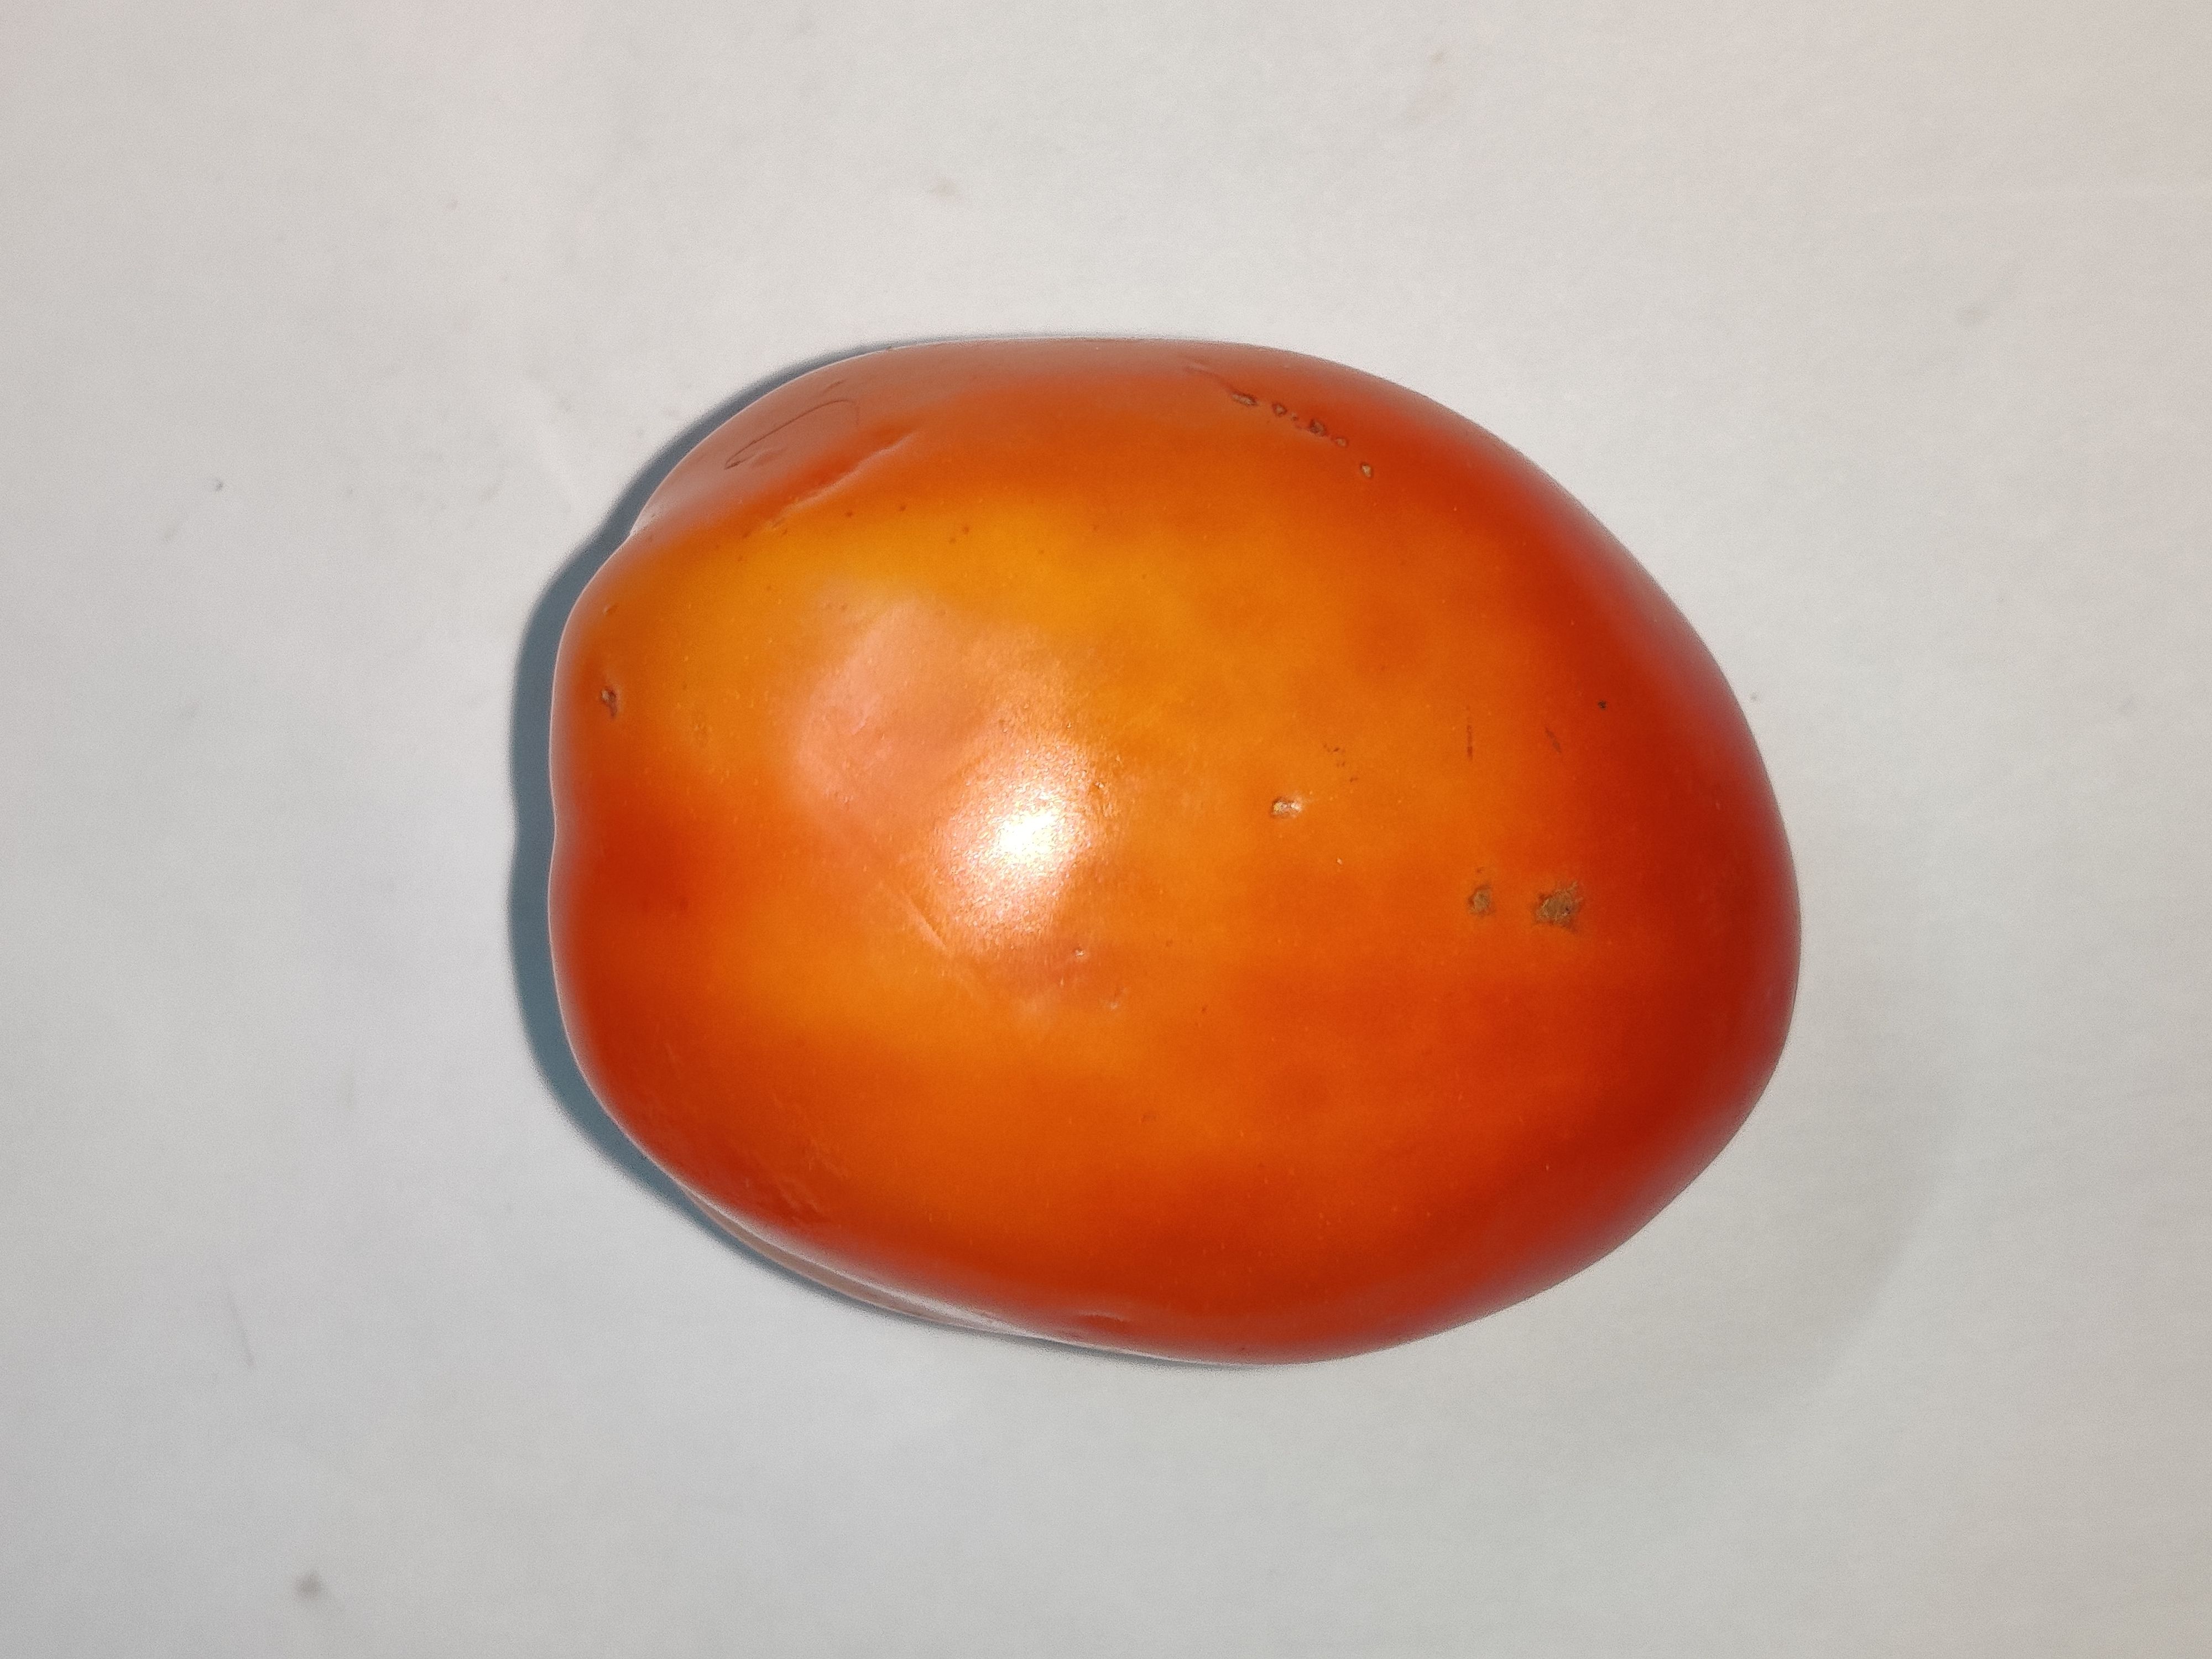
Fruit: tomatoes
Grade: 1st-grade